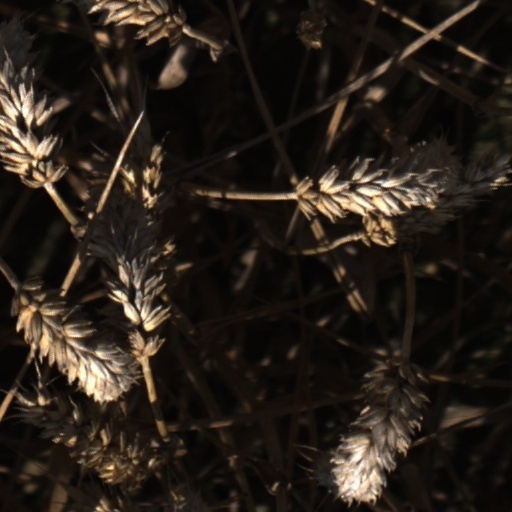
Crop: wheat